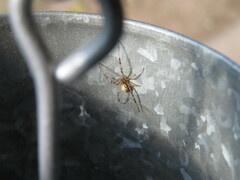
Species: Lactrodectus_hesperus